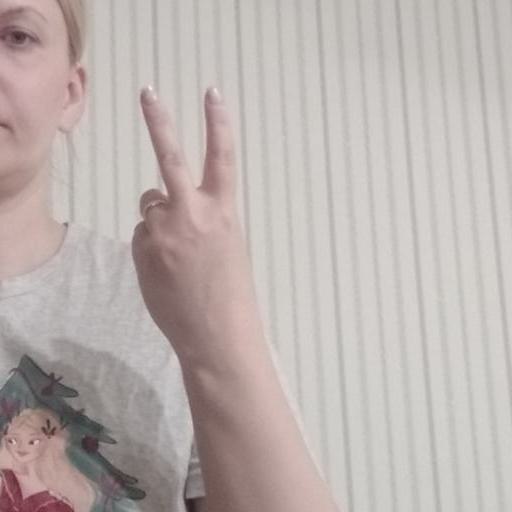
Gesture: peace_inverted